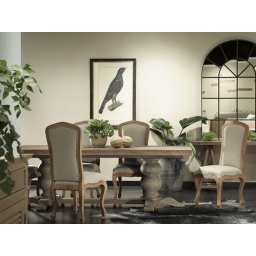
MS202 maison dining chair upholstered in natural linen. MS302 maison dining table 98x43x31h, old and new elm